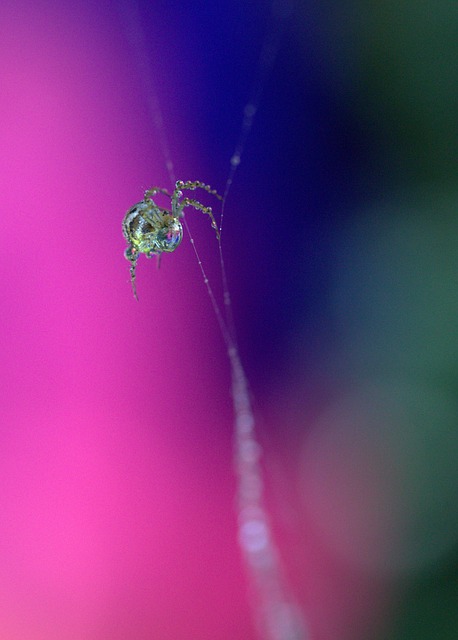
Label: spider